Pastoral period

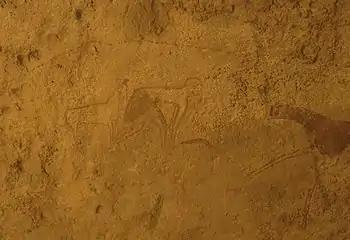
Human figure with boomerang and animals

Amid the Late Pastoral Period, animals associated with the modern savanna decreased in appearance on Central Saharan rock art and animals suited for dry environments and animals associated with the modern Sahelian increased in appearance on Central Saharan rock art. Rockshelters in mountainous areas may have become utilized infrequently and bodies of water (e.g., lakes) in plains areas began to become sebkhas, resulting in settlements in those areas being temporary. Consequently, development of increasingly nomadic forms of pastoralism began to occur and broad distribution of Late Pastoral settlements (e.g., Edeyen of Murzuq, Erg Van Kasa, Mesak Settafet, Tadrart Acacus, Wadi Tanezzuft). Some stones and ceramics, as well as evidence of ovicaprid pastoralism, have been found at Late Pastoral Period sites. At Takarkori rockshelter, between 5000 BP and 4200 BP, Late Pastoral peoples herded goats, seasonally (e.g., winter), and began a millennia-long tradition of creating megalithic monuments, utilized as funerary sites where individuals were buried in stone-covered tumuli that were usually away from areas of dwellings in 5000 BP.